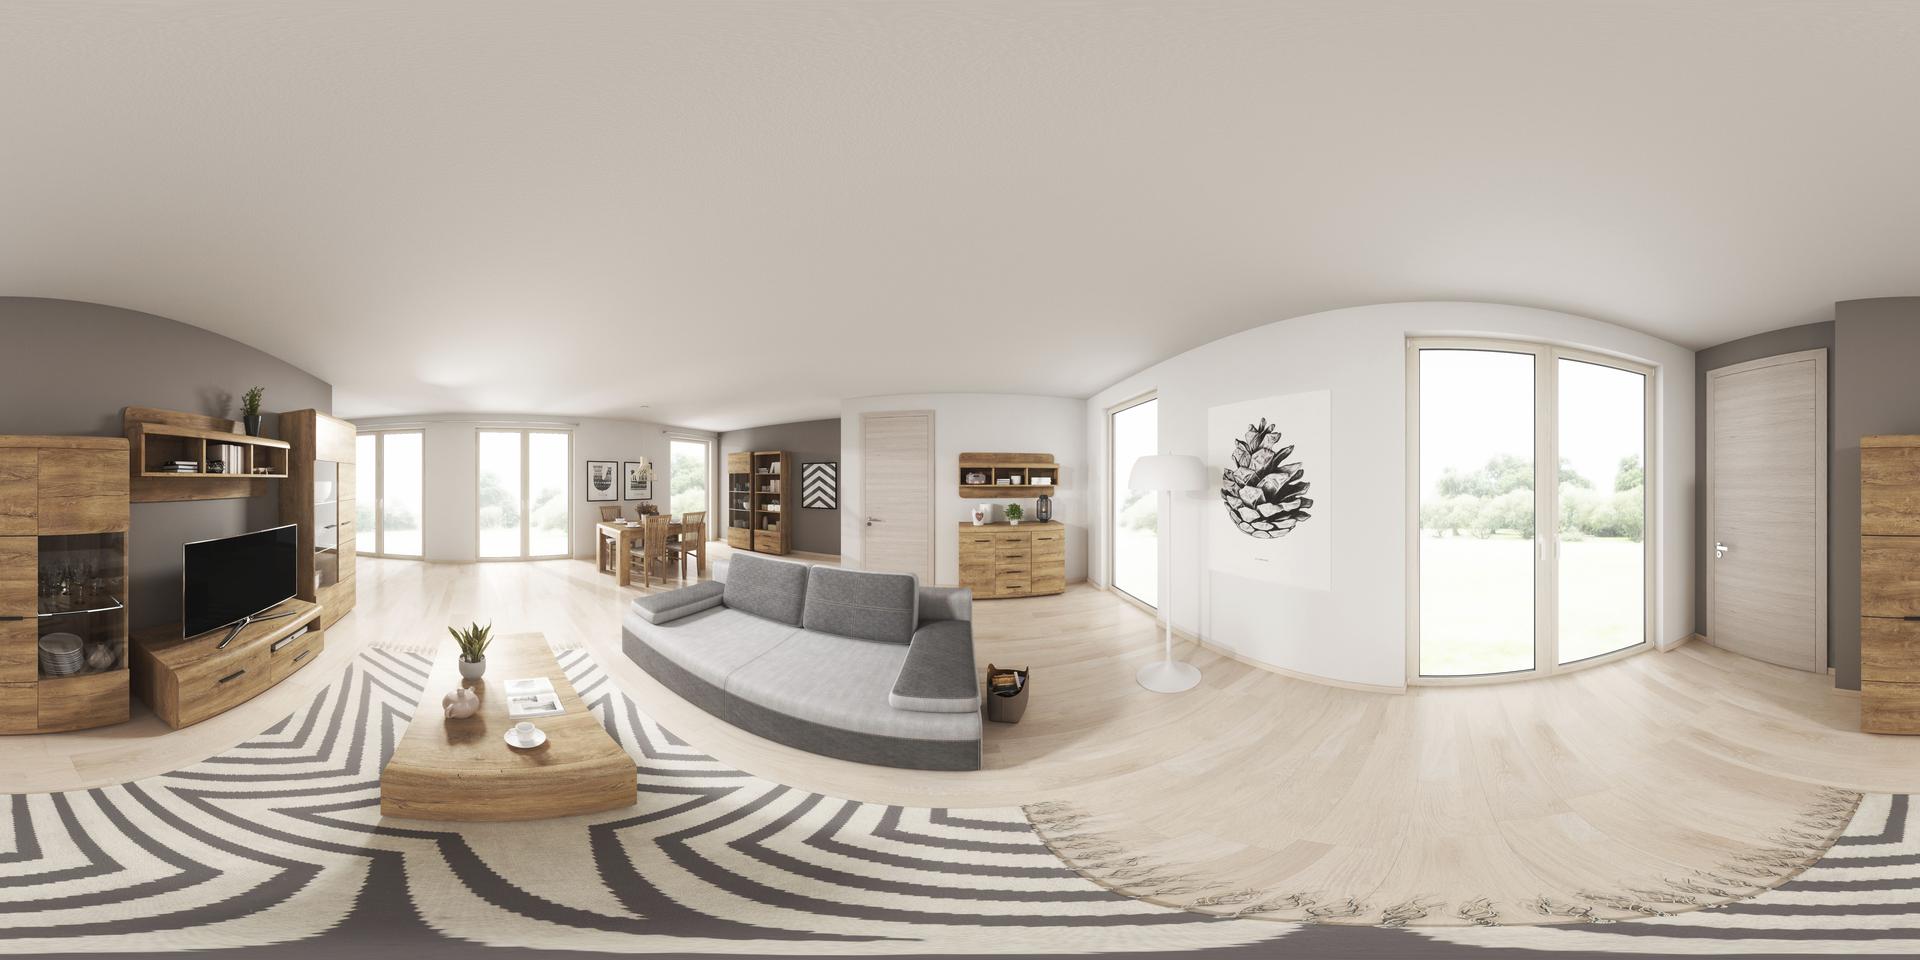
Referred object: the white floor lamp by the window

Referred object: the black pinecone print on the wall